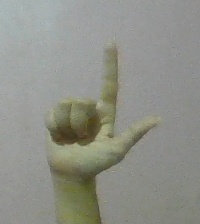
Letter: laam